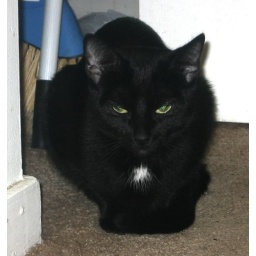
Parsnip sits in the closet door - the closet the cat food is in. She is prepared to thwart any bunny attacks..